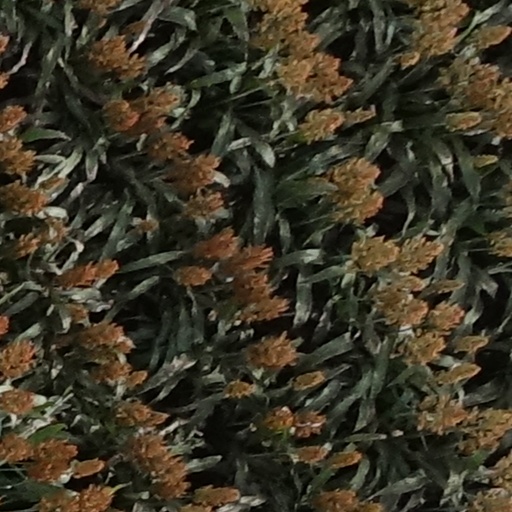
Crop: sorghum